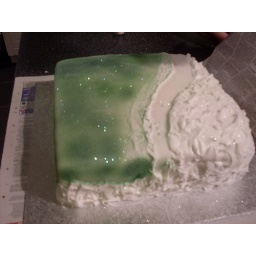
The River is in position and the a green glitter spray is applied for the grass